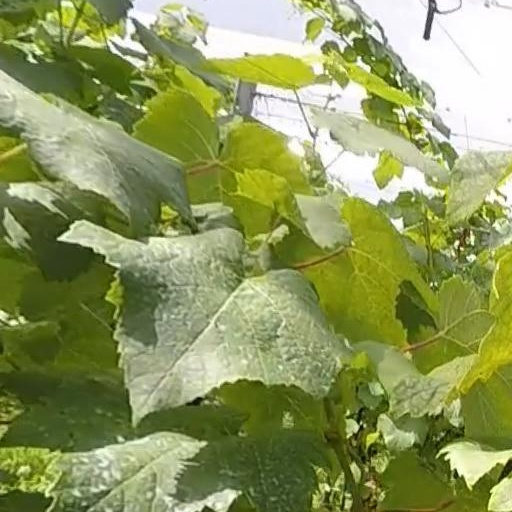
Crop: grape